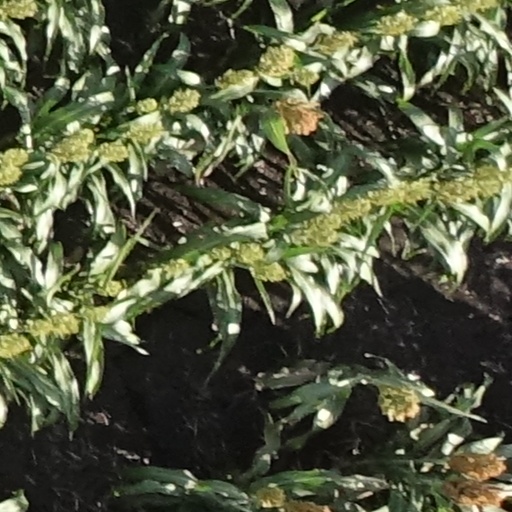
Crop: sorghum